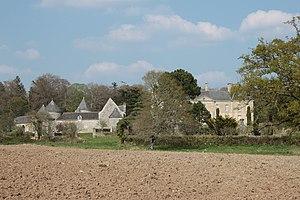
Château de Trémohar, Fr-56-Berric.
Cet article recense les monuments historiques français classés en 1960.
Le château de Trémohar est situé sur la commune de Berric, dans le département du Morbihan.
Cet article recense les monuments historiques de l'arrondissement de Vannes, dans le département du Morbihan, en France.